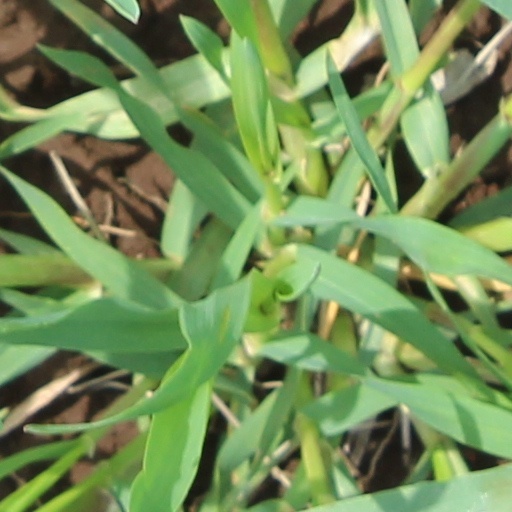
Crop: wheat